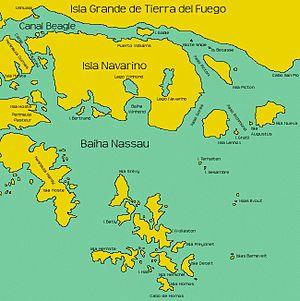
Le conflit du Beagle est une dispute territoriale entre l'Argentine et le Chili à propos des îles Lennox, Nueva et Picton, qui faillit provoquer une guerre entre les deux pays en 1978.